Aimé Jacquet

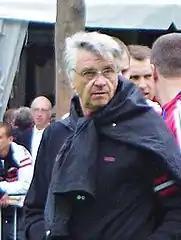
Jacquet in 2005

Aimé Étienne Jacquet (born 27 November 1941) is a French former professional football player and manager. He coached the France national team that won the 1998 FIFA World Cup in France, the country's first title.